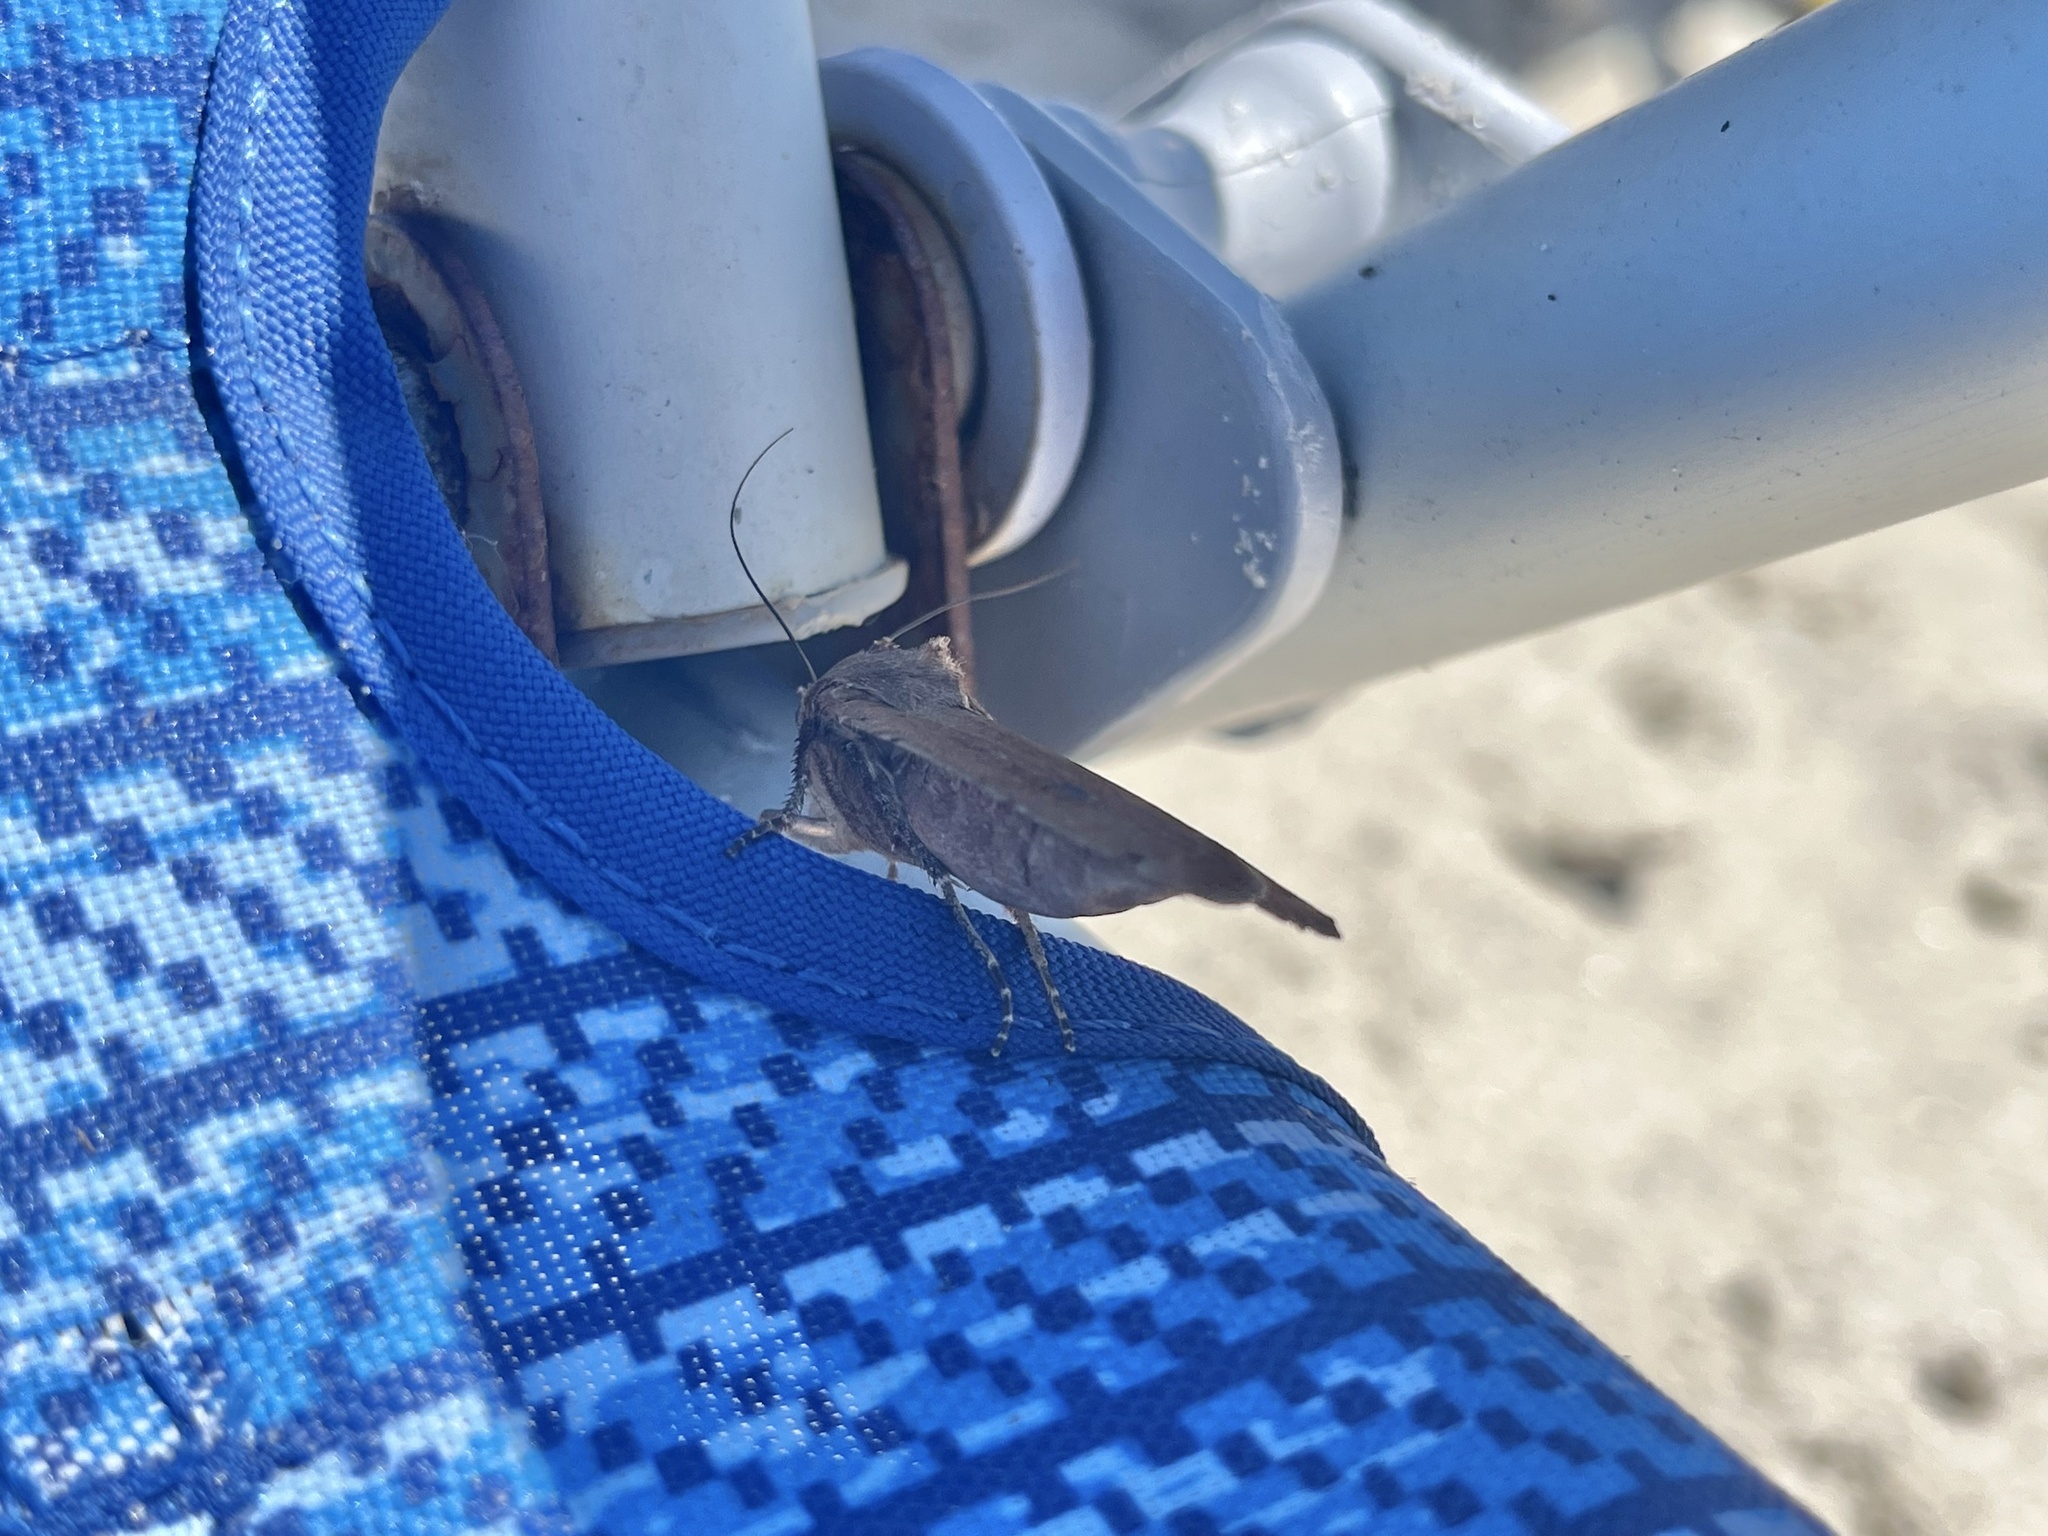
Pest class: cutworms